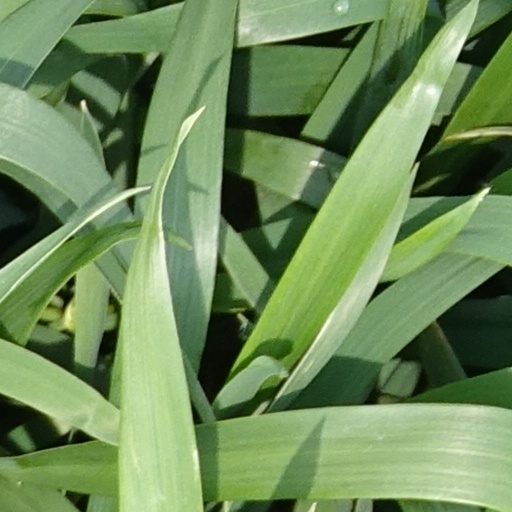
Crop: wheat